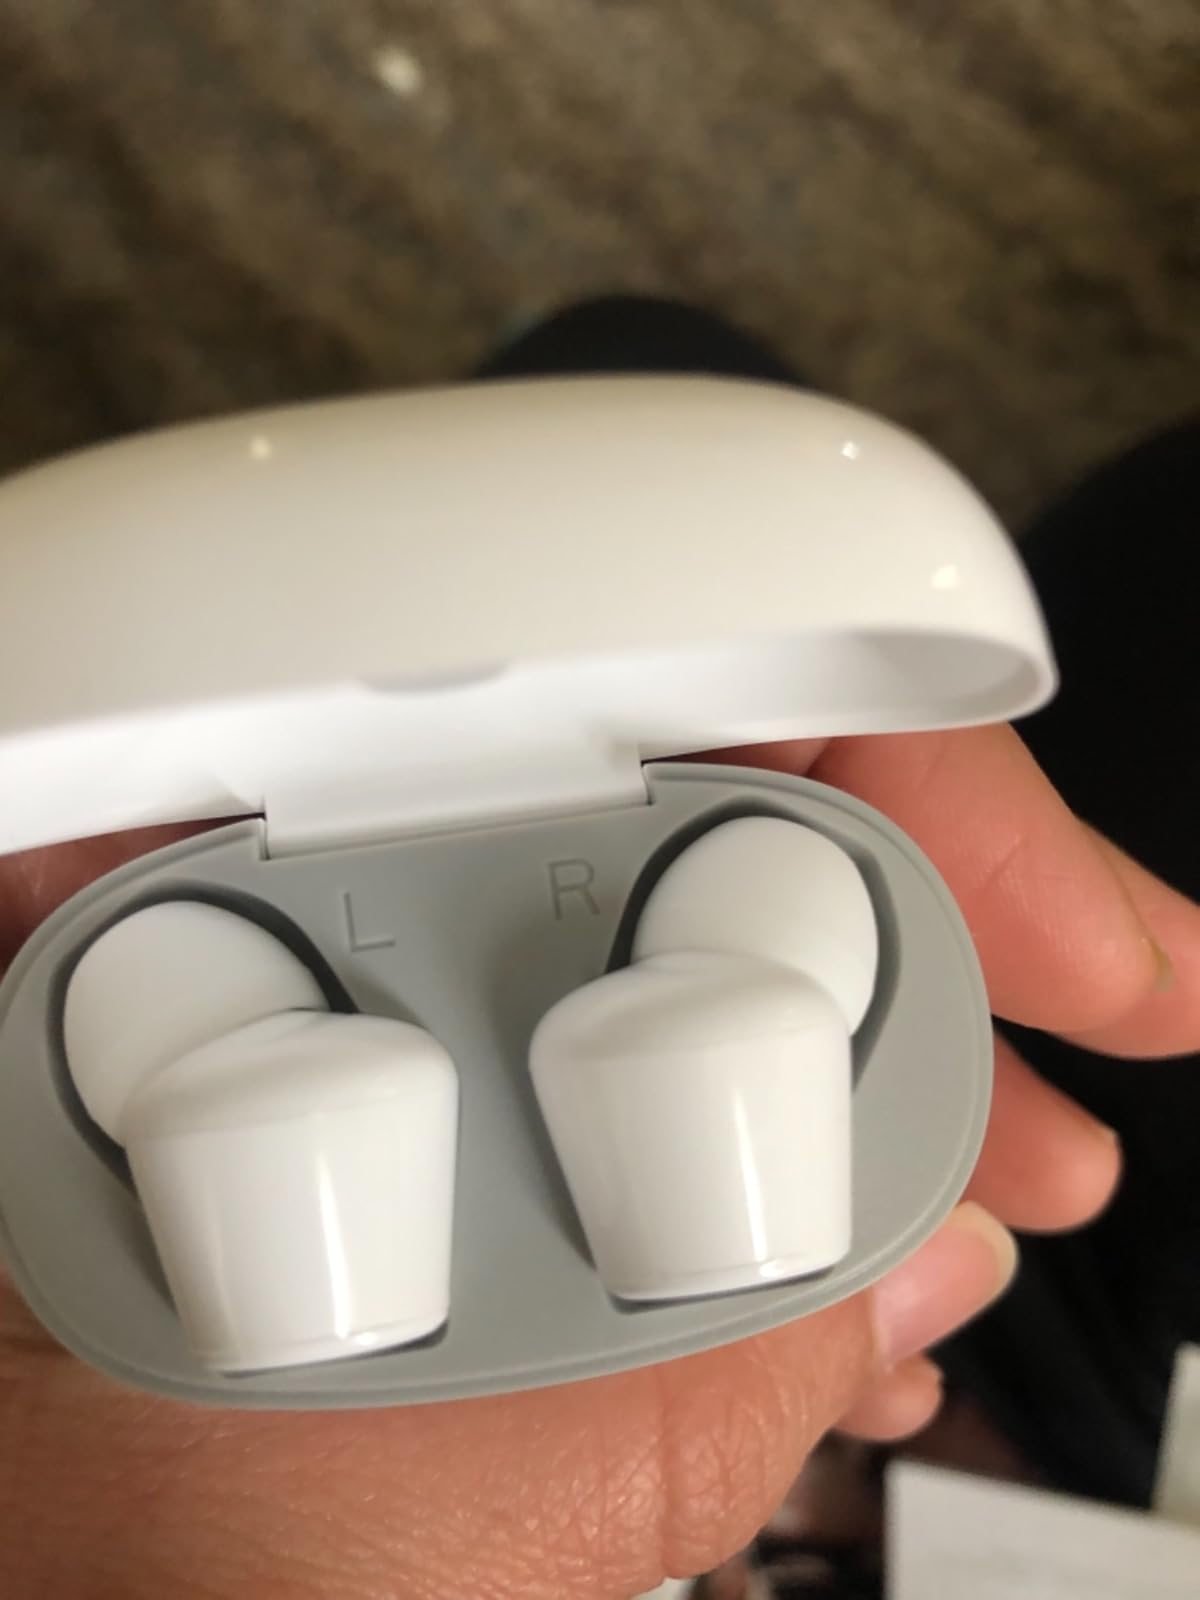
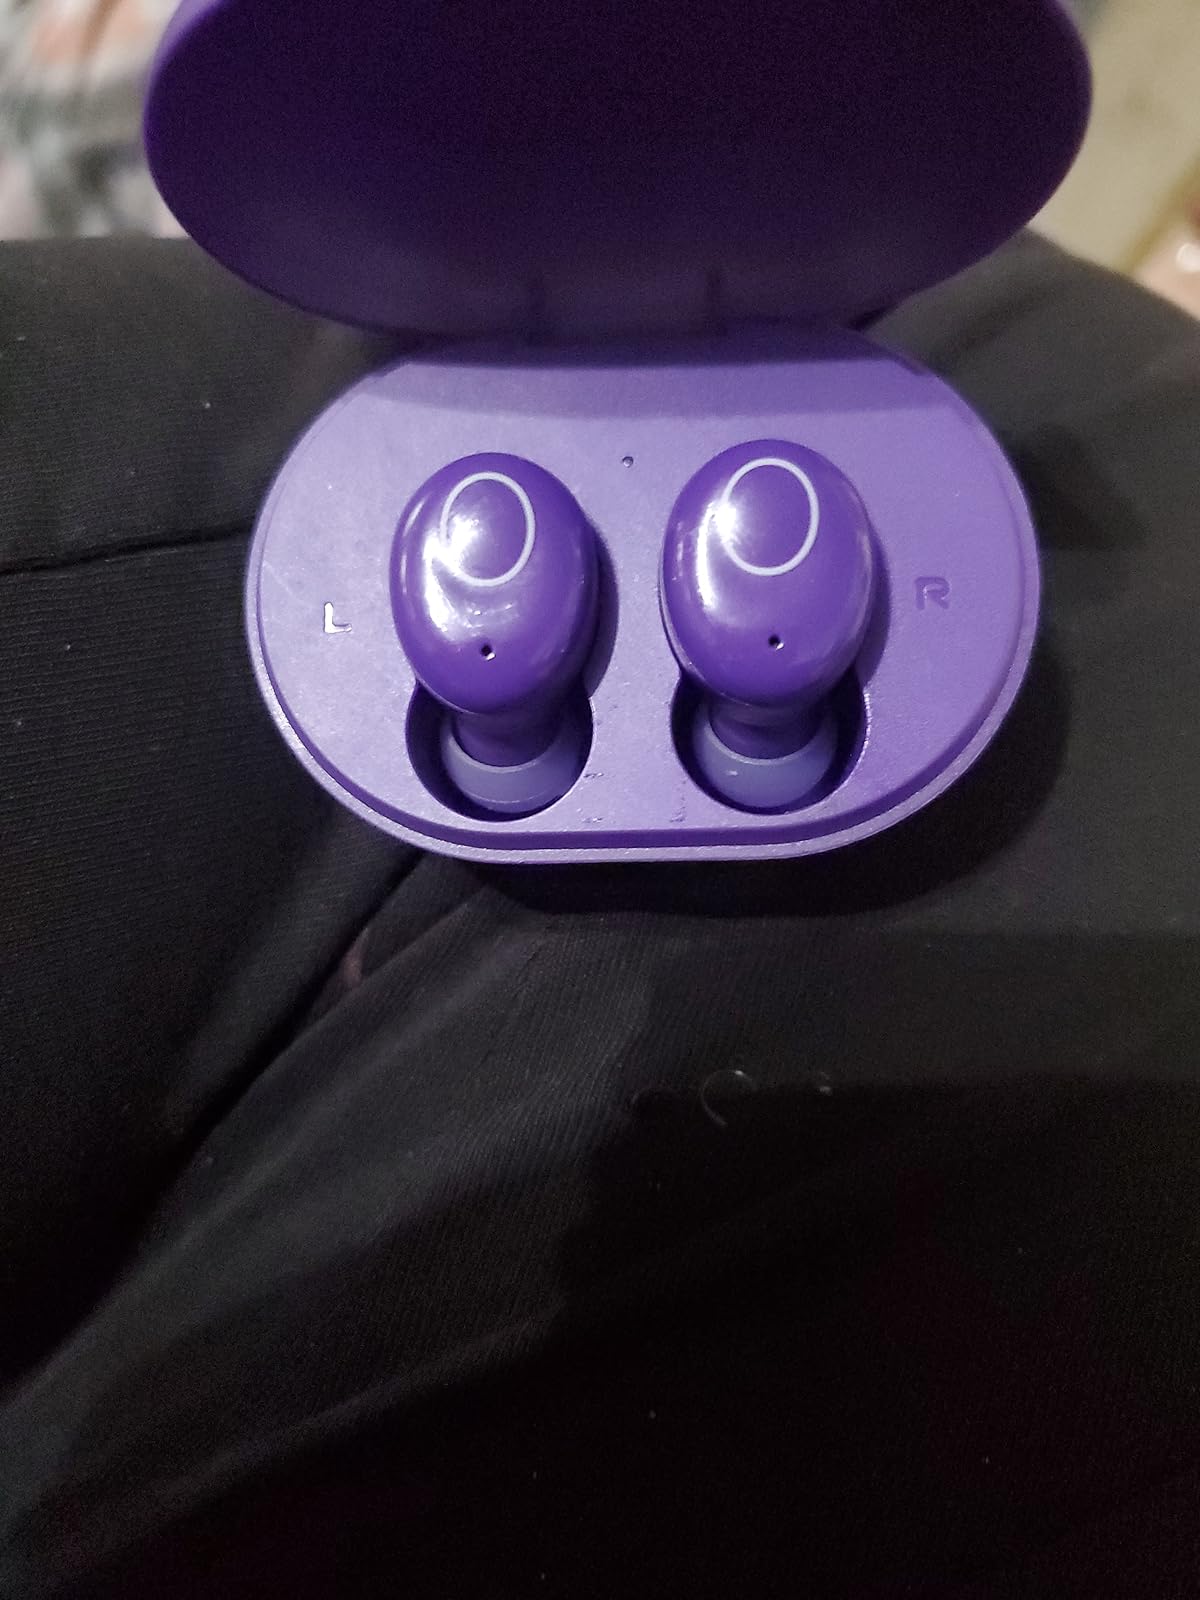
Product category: earbuds
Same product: no